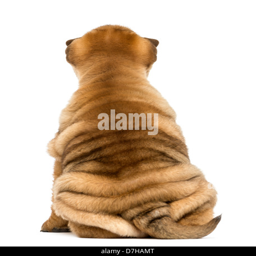
rear view of a puppy , against white background